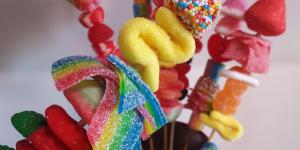
pinchos dulces para ninos